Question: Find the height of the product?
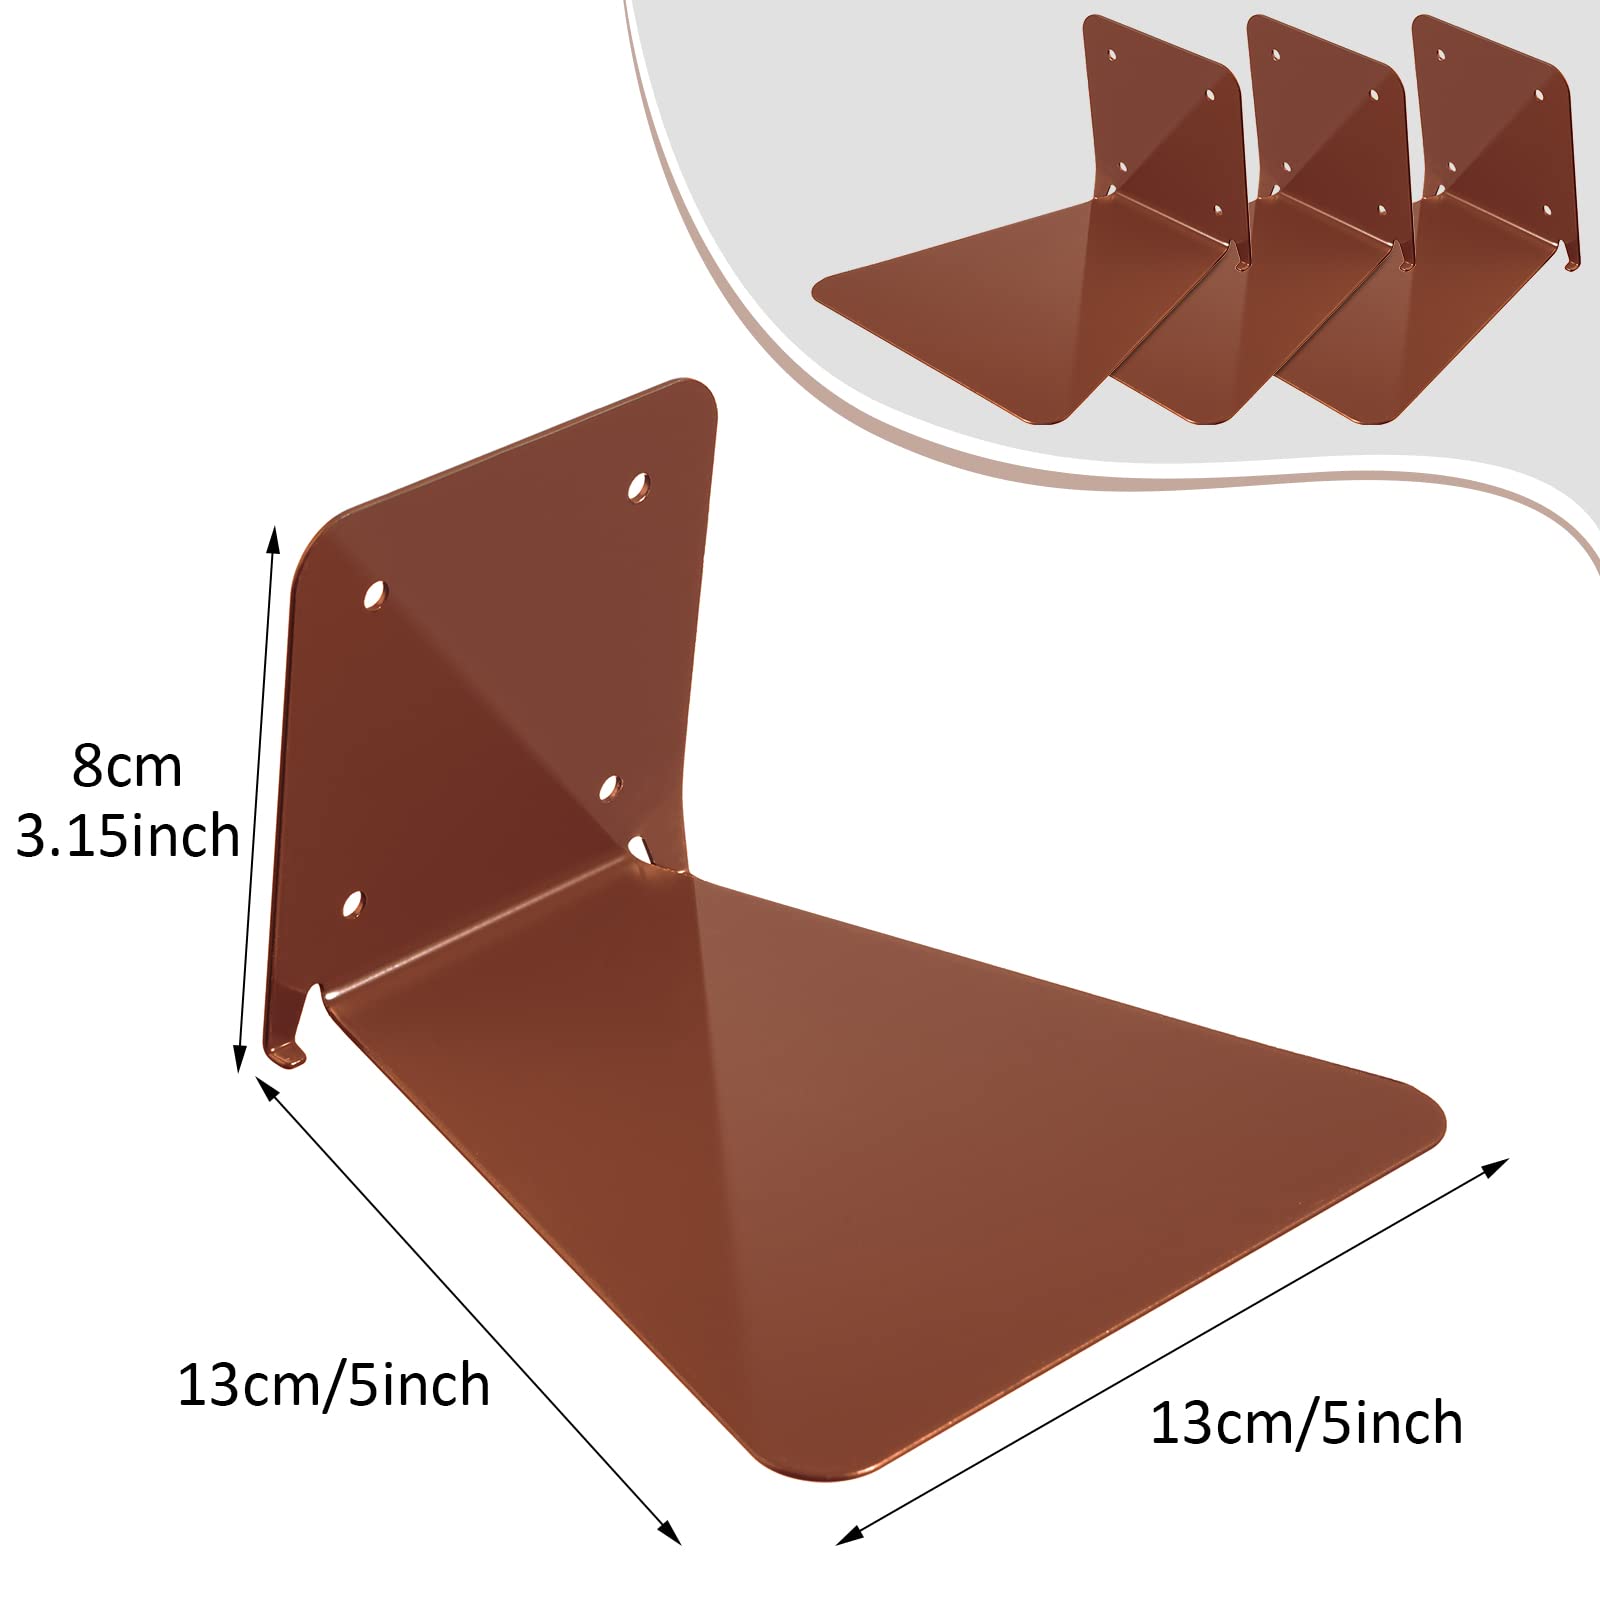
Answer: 8.0 centimetre